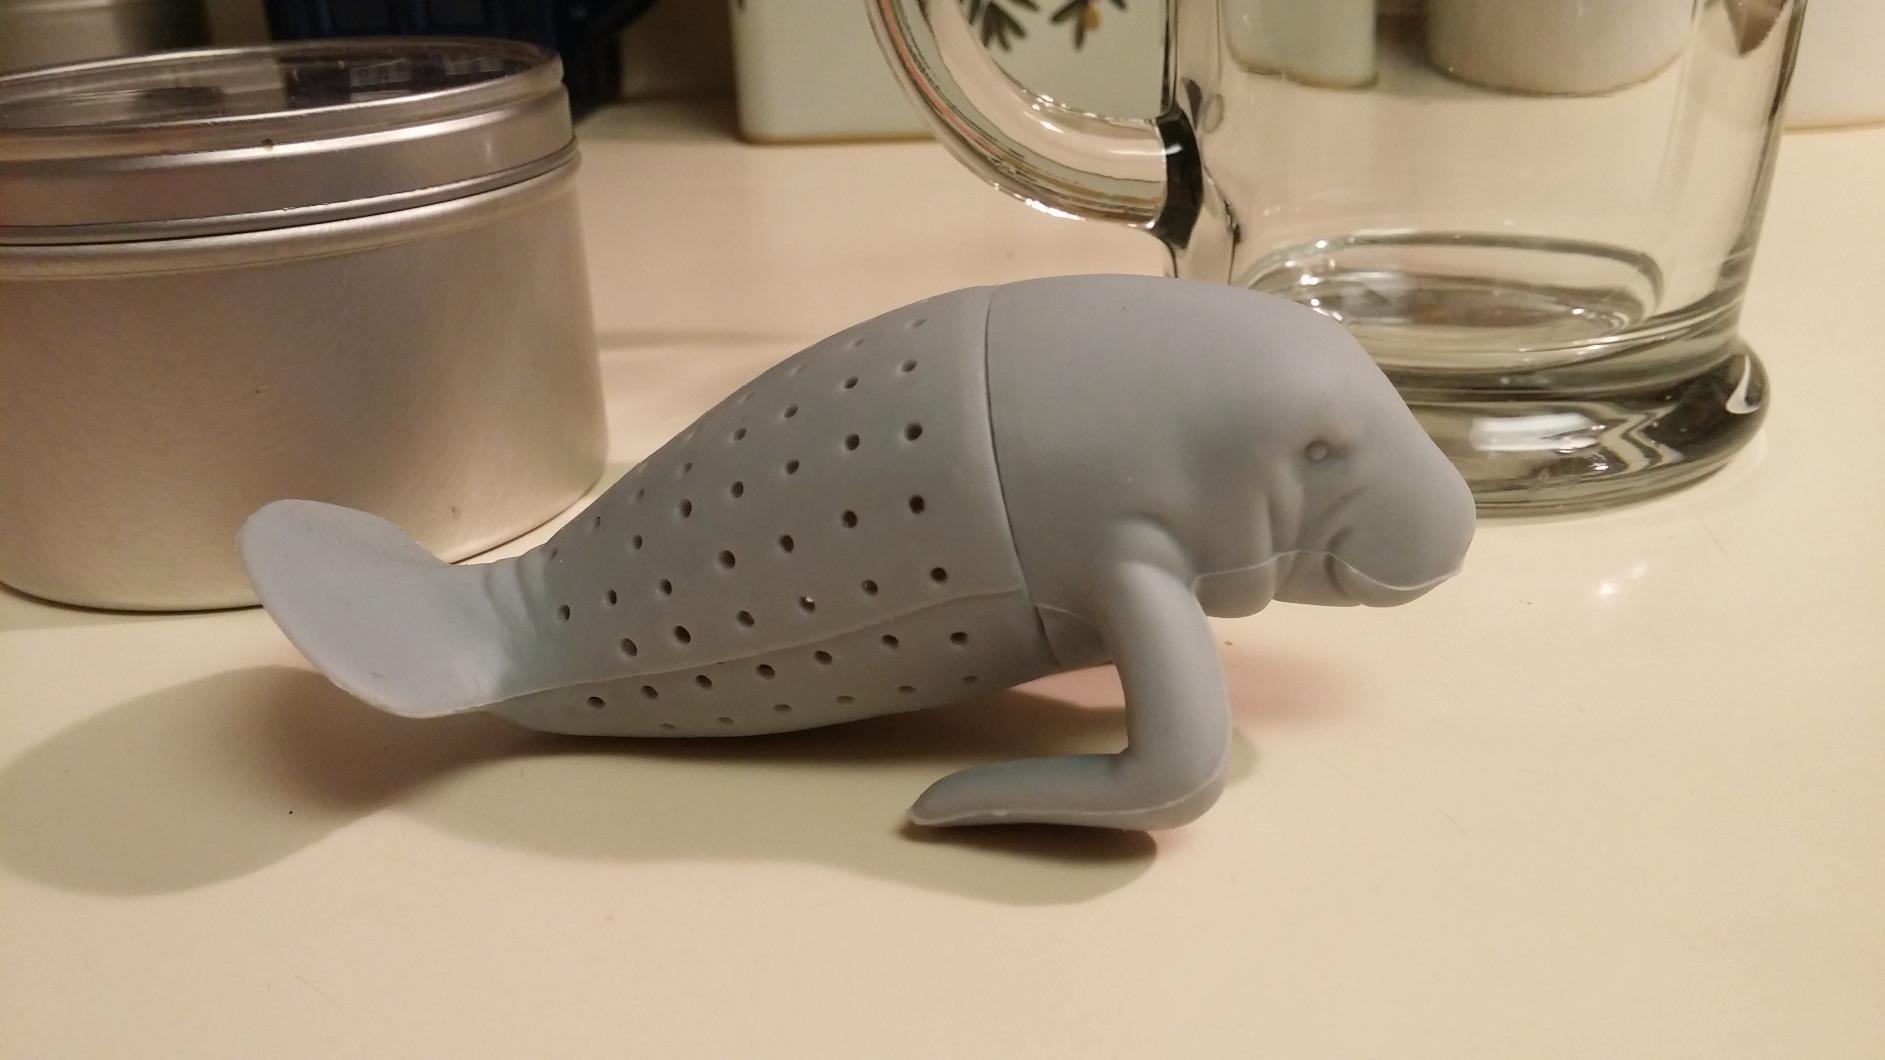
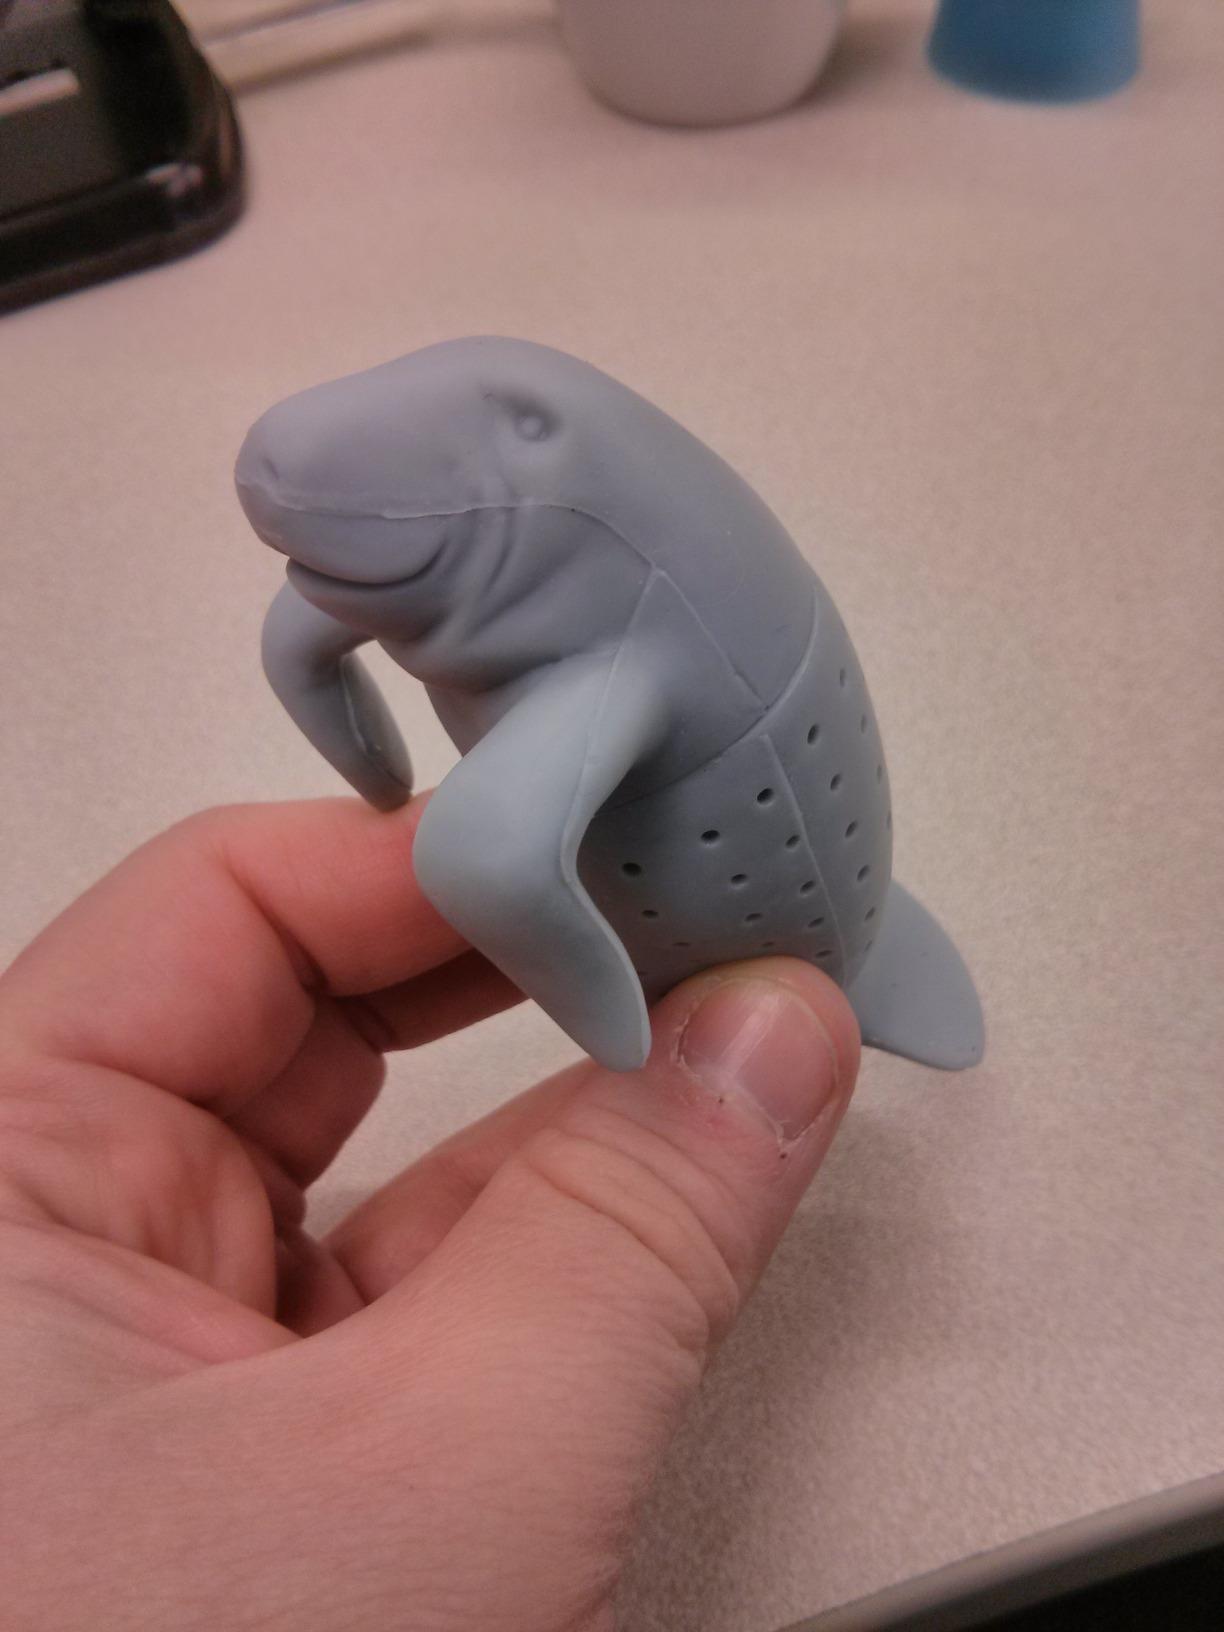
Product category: items_tea
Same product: yes